ReCAPTCHA

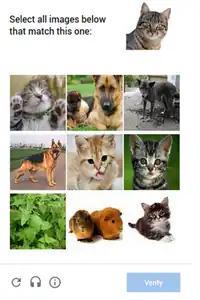
Image identification CAPTCHA, which requires users to select the appropriate images to verify they are human

Scanned text is subjected to analysis by two different OCRs. Any word that is deciphered differently by the two OCR programs or that is not in an English dictionary is marked as "suspicious" and converted into a CAPTCHA. The suspicious word is displayed, out of context, sometimes along with a control word already known. If the human types the control word correctly, then the response to the questionable word is accepted as probably valid. If enough users were to correctly type the control word, but incorrectly type the second word which OCR had failed to recognize, then the digital version of documents could end up containing the incorrect word. The identification performed by each OCR program is given a value of 0.5 points, and each interpretation by a human is given a full point. Once a given identification hits 2.5 points, the word is considered valid. Those words that are consistently given a single identity by human judges are later recycled as control words. If the first three guesses match each other but do not match either of the OCRs, they are considered a correct answer, and the word becomes a control word. When six users reject a word before any correct spelling is chosen, the word is discarded as unreadable.